Vigilante Group of Nigeria

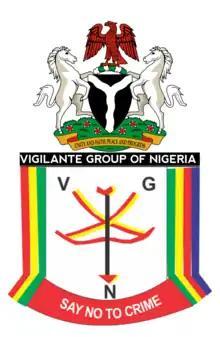
Logo of the Vigilante Group of Nigeria

The Vigilante Group of Nigeria (VGN), established in 1970 and officially registered as an NGO in 1999 with Captain Abubakar Bakori Umar serving as the commandant general of Vigilante Group of Nigeria serves as a civil defense organization collaborating with the police to combat crime and maintain law and order. With members nationwide and its headquarters in Abuja, VGN works in partnership with the police, military, and other security agencies for community policing, intelligence gathering, and contributing to counterinsurgency efforts against groups like Boko Haram. However, VGN encounters challenges such as funding, legal recognition, and regulation.